2011 Indianapolis motorcycle Grand Prix

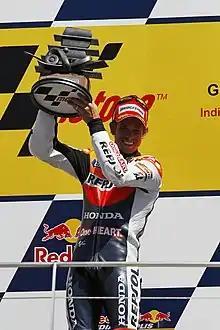
Casey Stoner, lifting his trophy on the podium after winning the MotoGP race.

The race took place in the afternoon from 14:00 local time, in dry and partly cloudy weather, with an ambient temperature of 26 °C (80 °F).